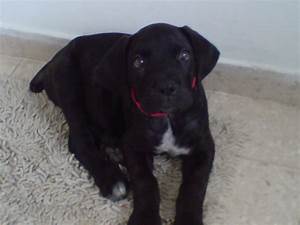
Label: dog